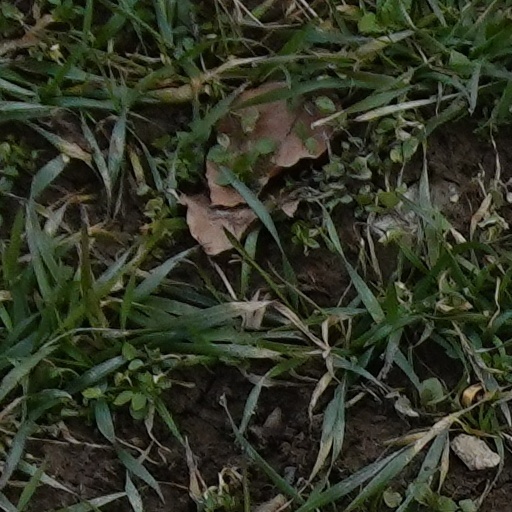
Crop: wheat